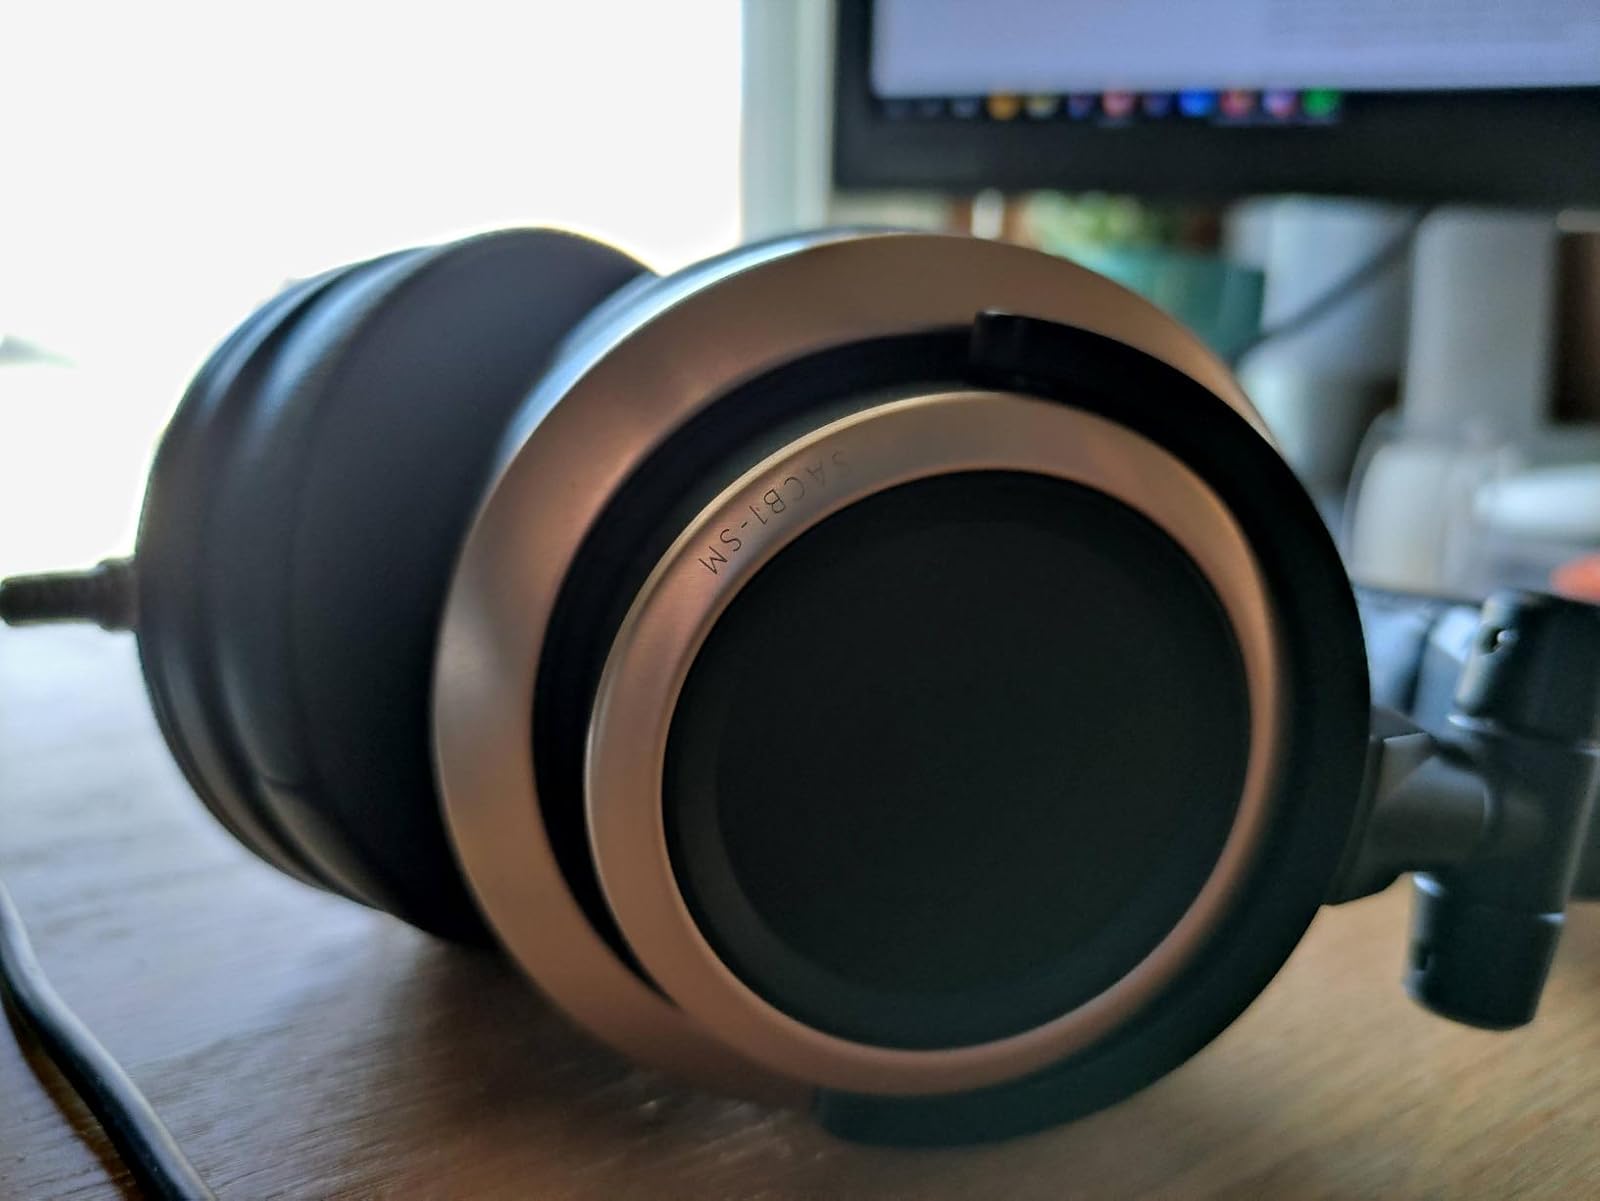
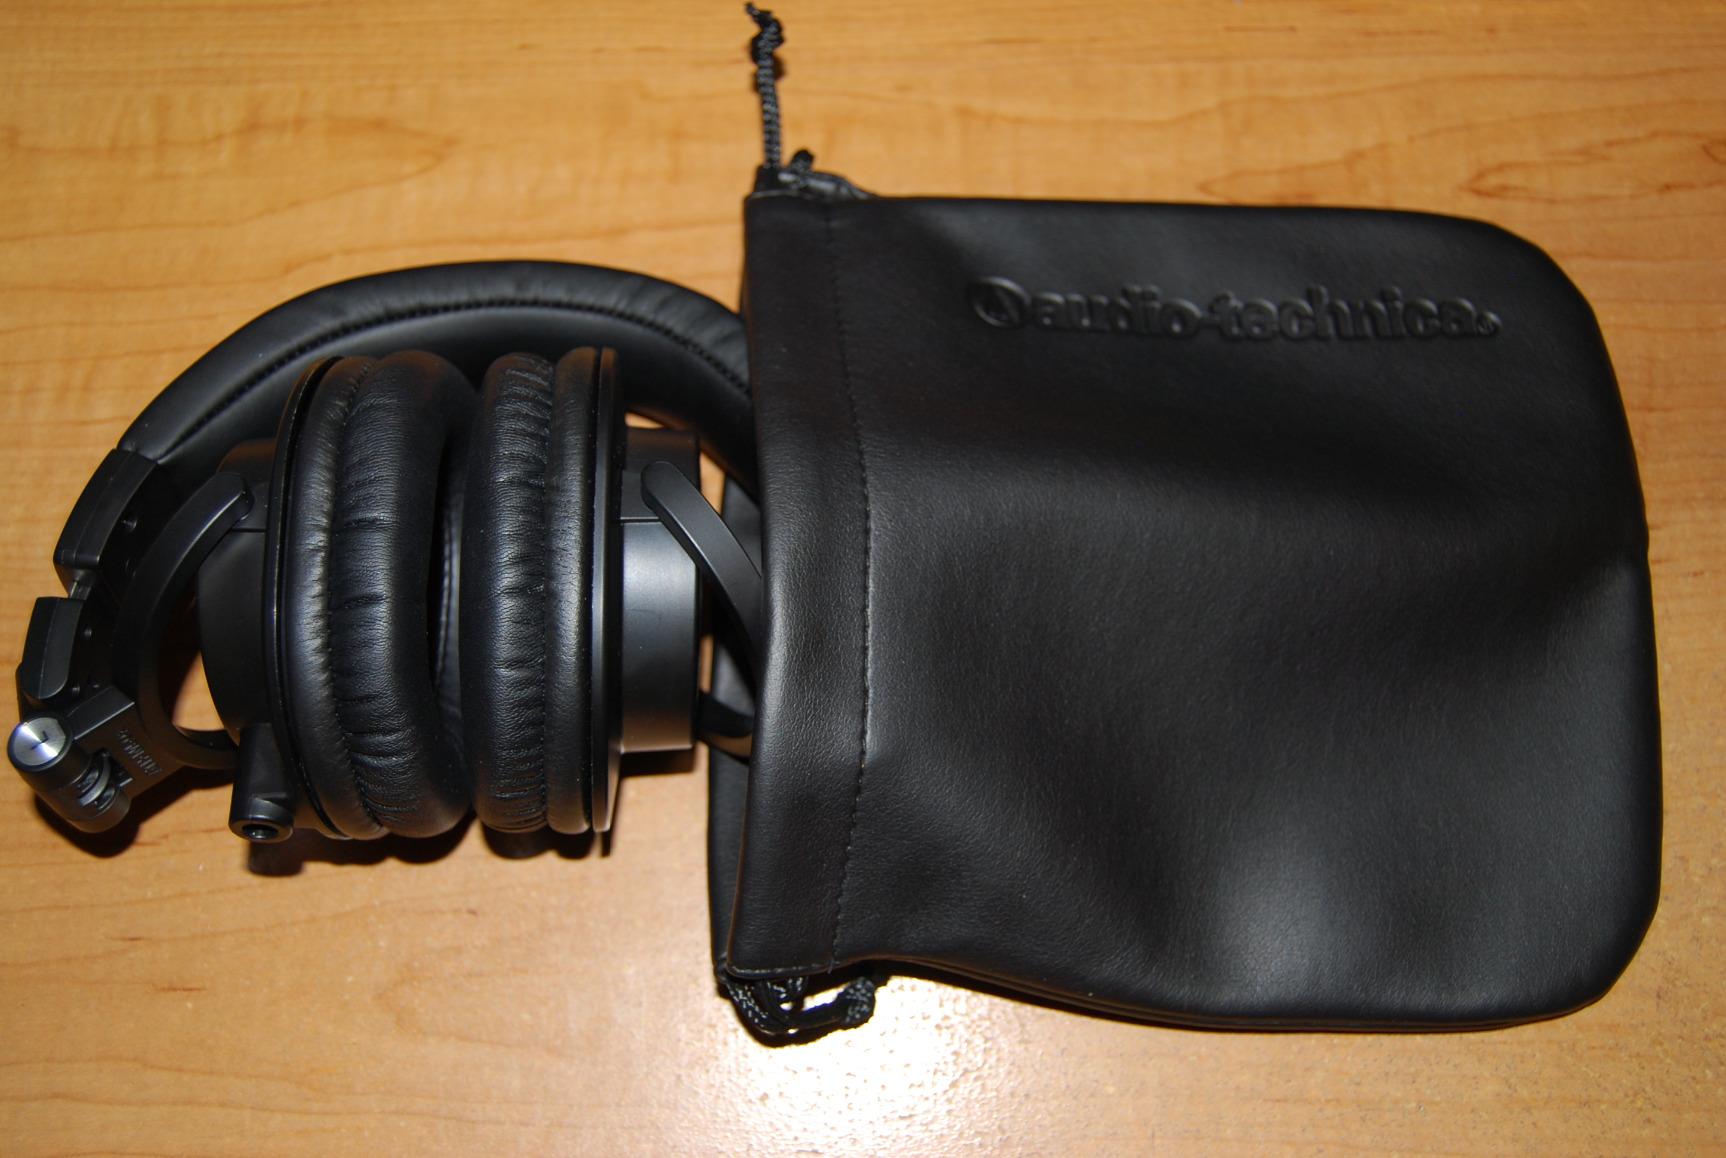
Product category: headphones
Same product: no